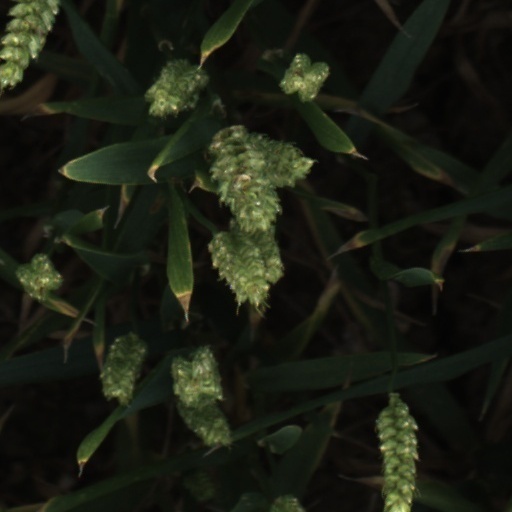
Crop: wheat